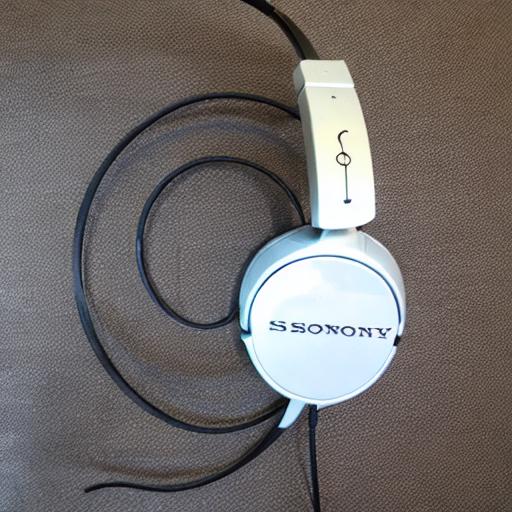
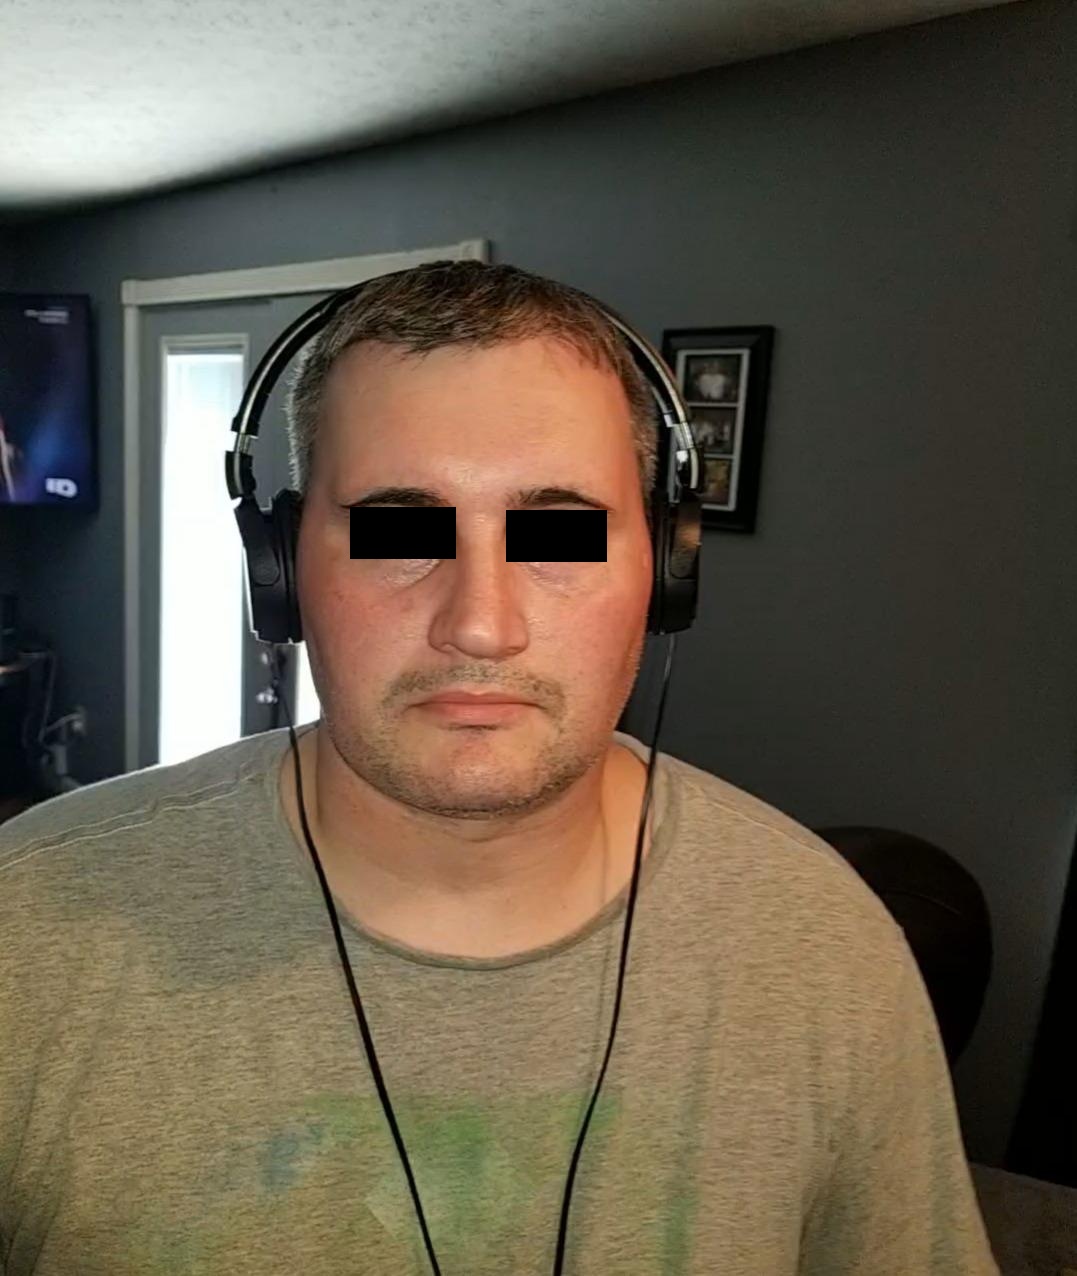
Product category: headphones
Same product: no